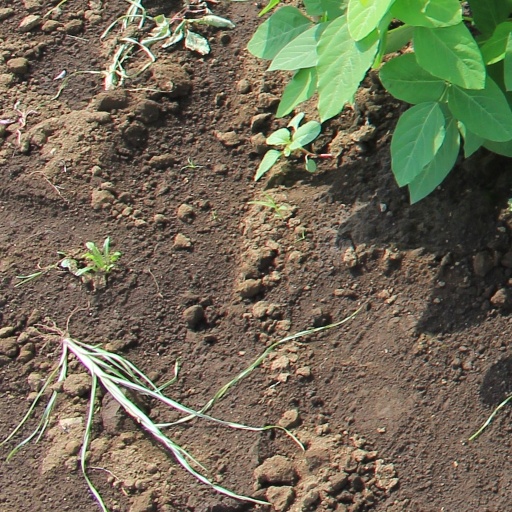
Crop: soybean